Antoine François Eugène Merlin

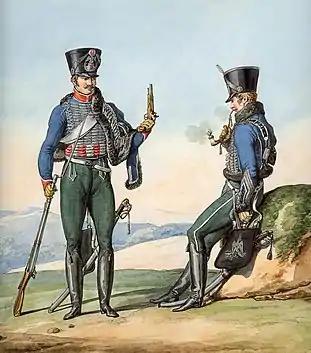
Troopers of the 1st Hussars

On 1 September 1810, Merlin was appointed Colonel of the 1st Hussars, who had been fighting in the Peninsular War since 1808. Joining his regiment in Spain, he distinguished himself at Sabugal where he dispersed a British regiment and recaptured an artillery piece they had just captured. For this feat, he was made an officer of the Legion of Honour.